Jonathan Hill, Baron Hill of Oareford

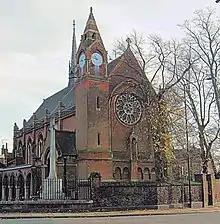
Highgate School

Jonathan Hill was born in Cockfosters, London, on 24 July 1960, the youngest child of Rowland Louis Hill and Paddy Marguerite "née" Henwood. He was educated at Highgate School, then an independent all-boys school in Highgate village, North London, before going to Trinity College, Cambridge, where he read History, graduating with the degree of Master of Arts (MA).